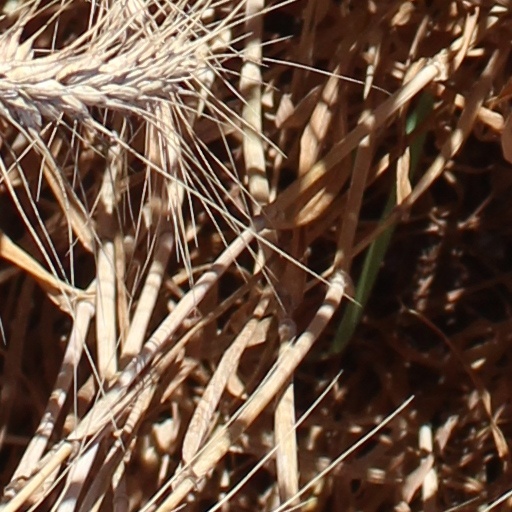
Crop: wheat